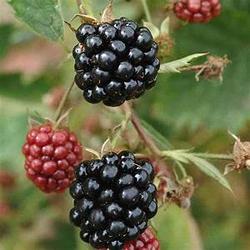
Label: Blackberry